Sahara

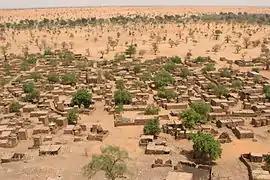
Sahel region of Mali

During the last glacial period, the Sahara was much larger than it is today, extending south beyond its current boundaries. The end of the glacial period brought more rain to the Sahara, from about 8000 BCE to 6000 BCE, perhaps because of low pressure areas over the collapsing ice sheets to the north. Once the ice sheets were gone, the northern Sahara dried out. In the southern Sahara, the drying trend was initially counteracted by the monsoon, which brought rain further north than it does today. By around 4200 BCE, however, the monsoon retreated south to approximately where it is today, leading to the gradual desertification of the Sahara. The Sahara is now as dry as it was about 13,000 years ago.